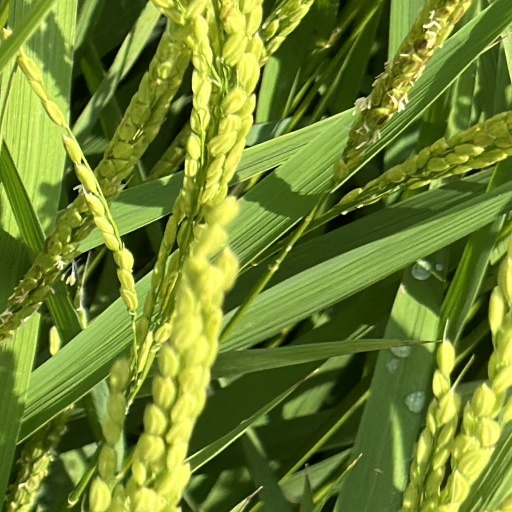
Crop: rice